Providensky District

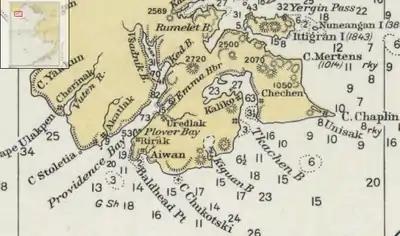
Section of the 1928 US Coast Survey Bering Sea chart showing the Providence (Provideniya) Bay and surrounding areas

The district lies in a mountainous region, with most of its inhabited localities found on the coast. Wetlands occupy the territory between mountain ranges and close to the shore near inlets and brackish lagoons. The southern section of the coastline is approximately . About a quarter of this consists of beaches and gravel spits with the remainder consisting of rugged, rocky coastline containing numerous fjords. Lakes Pychgynmygytgyn, Achchyon and Medvezhye are located in the district.